Vladimir Sharpatov

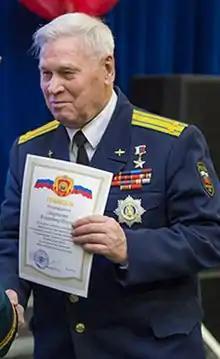
Sharpatov in 2016

Vladimir Ilyich Sharpatov (born March 21, 1940, Krasnogorkiy village of Zvenigovsky District, Mari El) is a civil aviation pilot and Hero of the Russian Federation (1996). An Ilyushin Il-76 cargo plane under his command made a forced landing at the airfield near Kandahar, Afghanistan, in August 1995. All seven Russian nationals on board were subsequently held captive by the Taliban for a year until they successfully escaped by flying their own plane out of Afghanistan in August 1996. Russian actor Alexander Baluyev played Vladimir Sharpatov in the 2010 film "Kandagar".